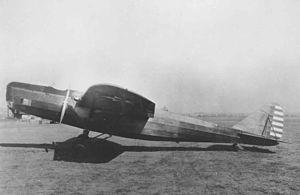
Le Atlantic (Fokker) XB-8
Ceci est la liste des bombardiers utilisés par les forces armées des États-Unis. La liste inclut également les projets et prototypes de bombardier conçus pour l’armée américaine. La liste est triable en fonction de plusieurs critères.
Le Fokker XB-8 est un bombardier triplace en tandem dérivé de l'avion d'observation XO-27. Il est développé dans les années 1920 et utilisé par l'USAAC.